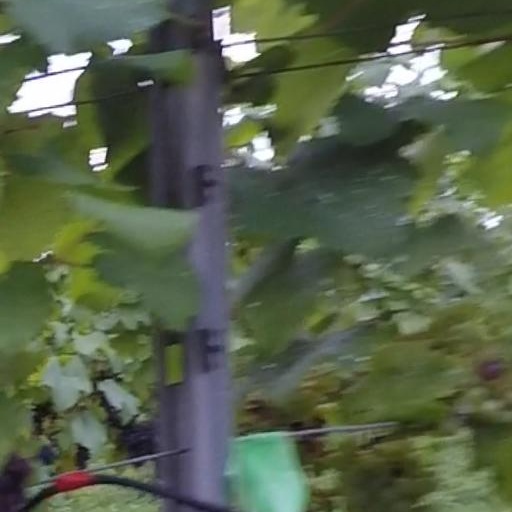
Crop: grape